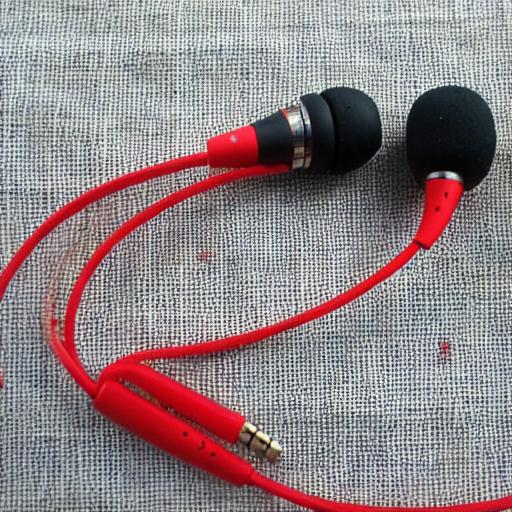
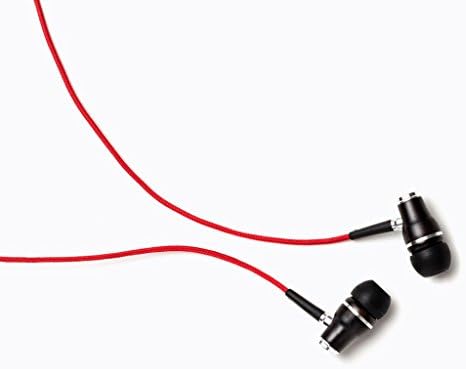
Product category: headphones
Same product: no